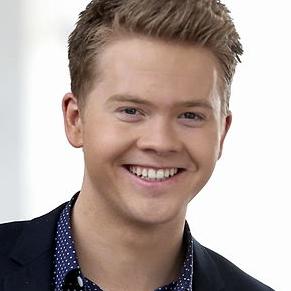
Age: 18